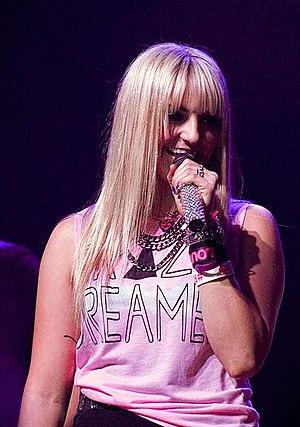
R5 LOUD TOUR